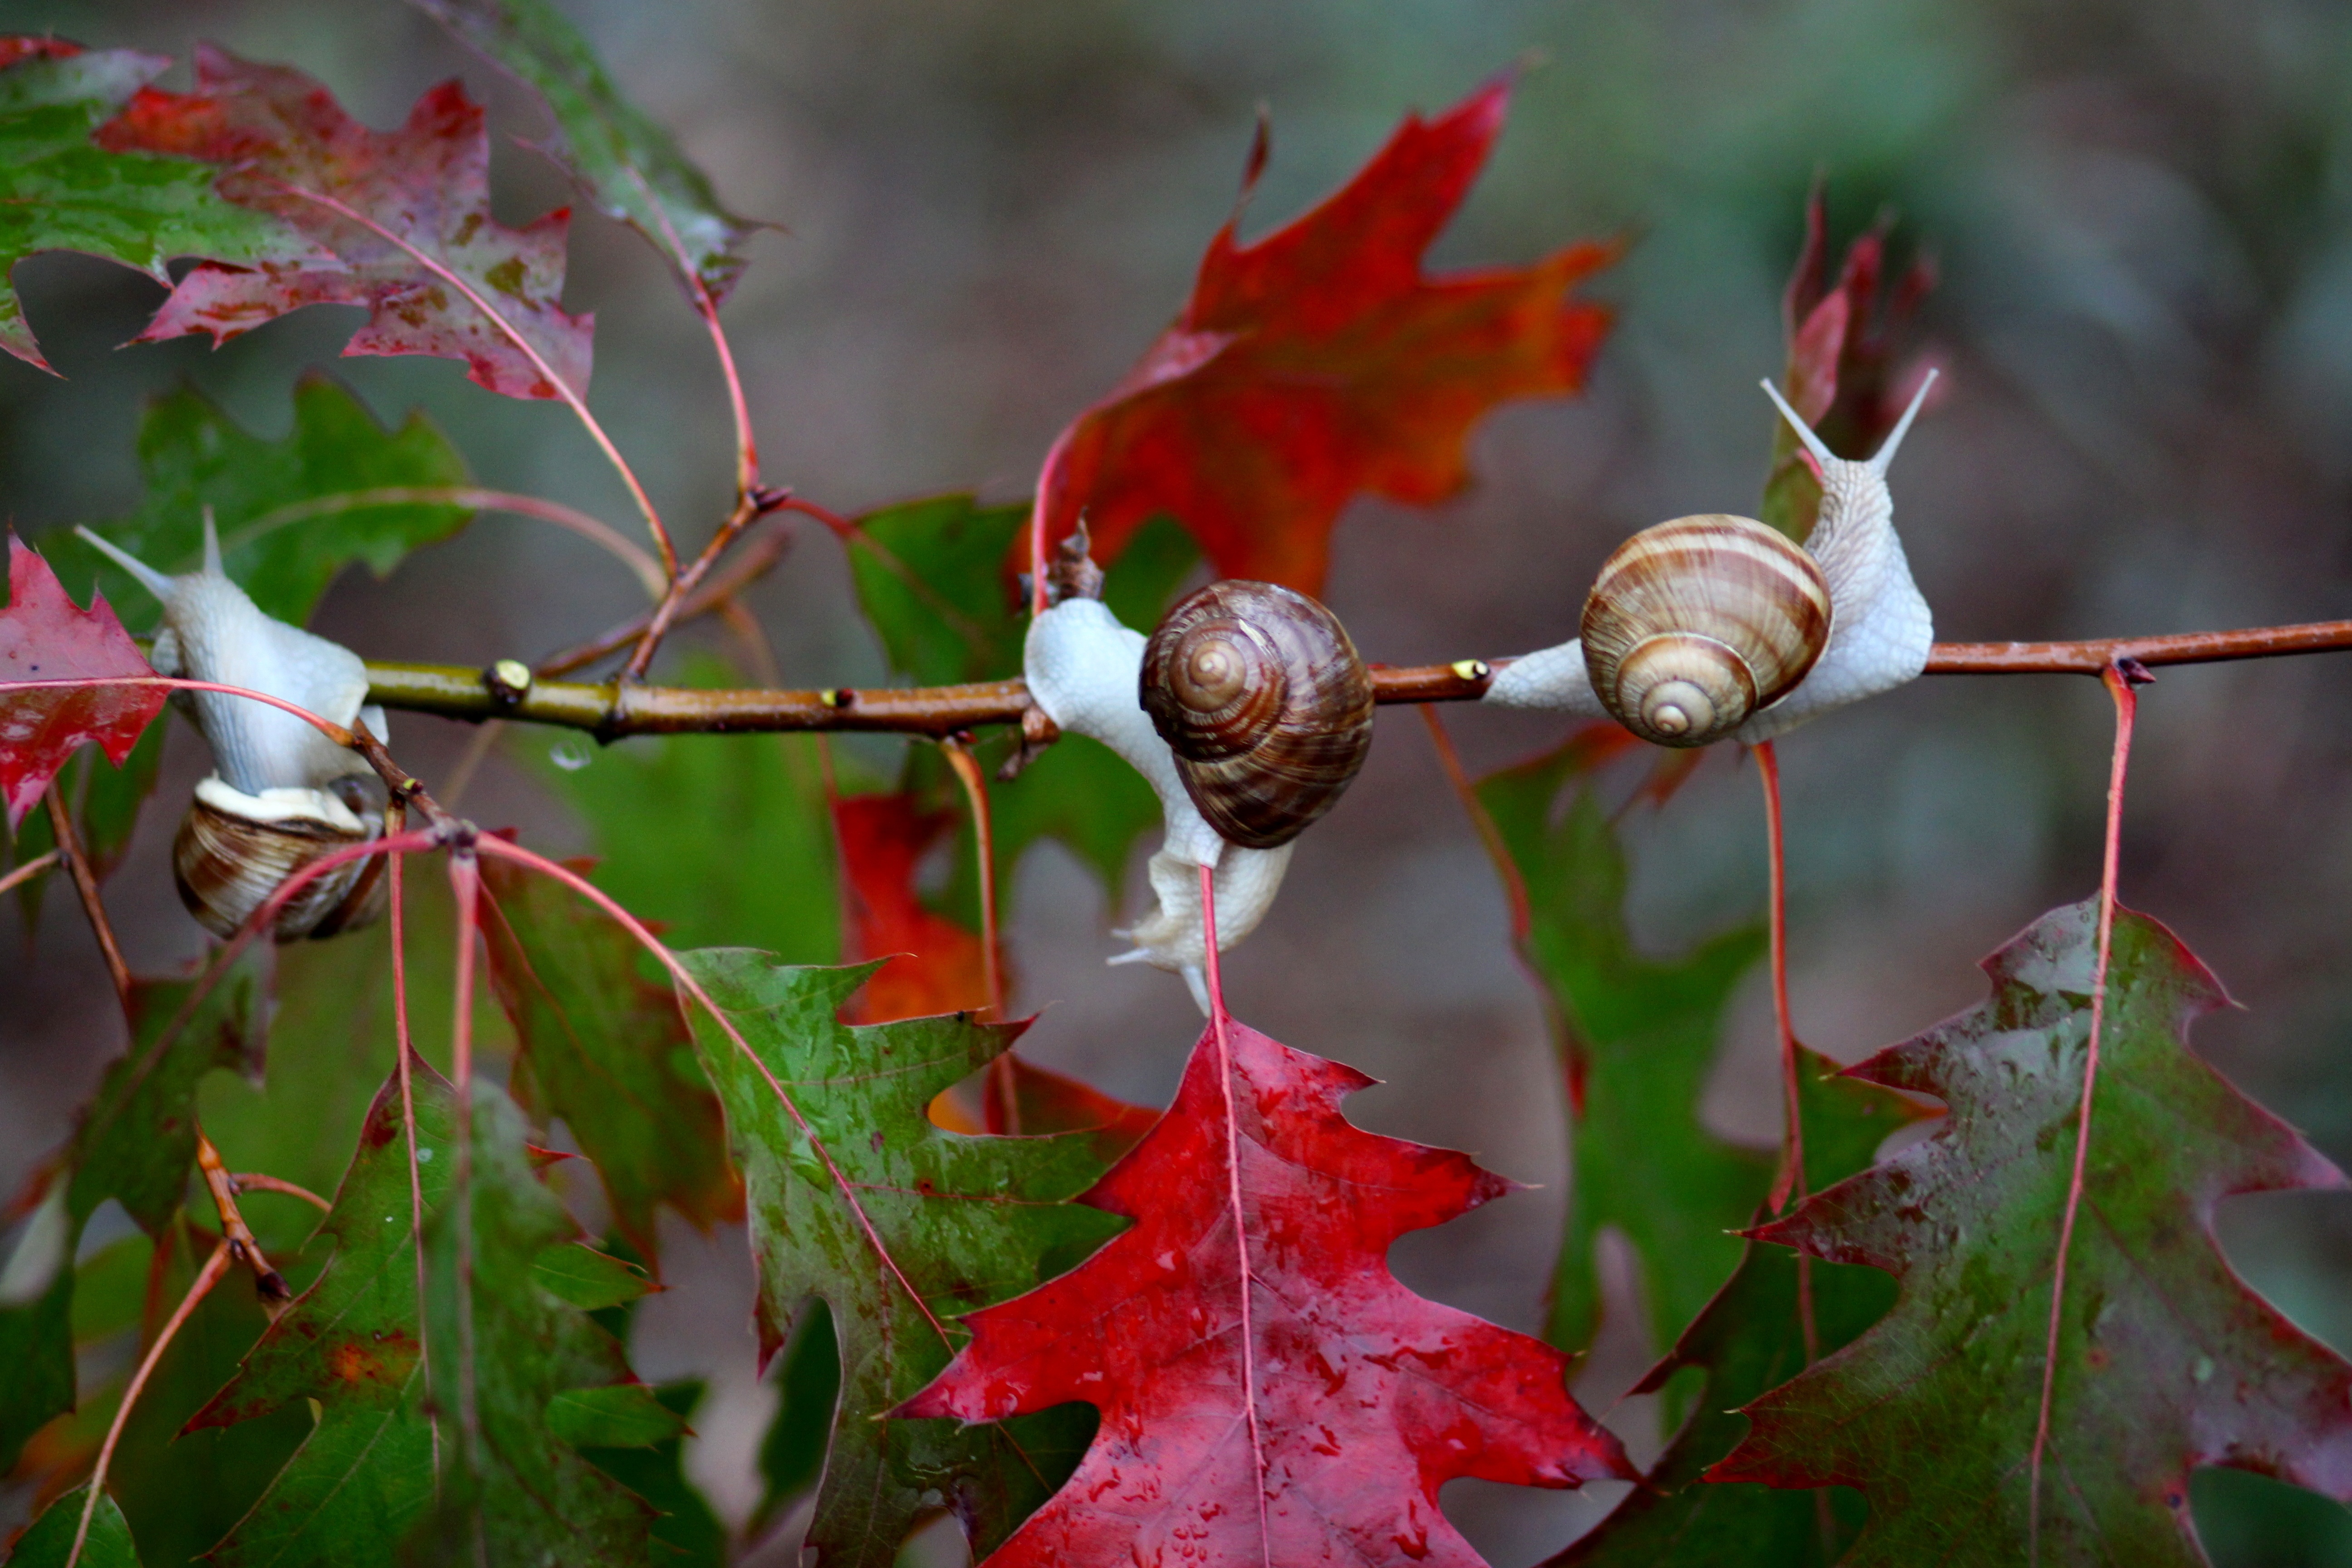
tree, nature, branch, blossom, plant, rain, leaf, flower, red, produce, autumn, botany, flora, season, shell, maple tree, leaves, shrub, snails, macro photography, flowering plant, woody plant, land plant, thorns spines and prickles